Shandong University

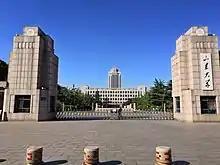
Central campus

Starting from early June 1966, schools in Jinan were closed down by strikes as teachers were "struggled against" in the Cultural Revolution. Shandong University was also completely paralyzed by the events. A complete restructuring was imposed on Shandong's university system: according to a resolution passed by the Revolutionary Committee of Shandong Province on July 29, 1970, the liberal arts of Shandong University were moved to Qufu and combined with Qufu Normal College to form a new Shandong University. The biology department was moved to Tai'an and merged into the Shandong Agricultural College. The rest of the sciences was to form the Shandong Science and Technology University. In 1971, the university's admission policy was also changed: in order to open the university to workers and peasants, new students were now nominated "by the masses" and then approved by the political leadership and the university. Until 1976, a total of 3267 students who were admitted under this scheme graduated after completing a 2- or 3-year curriculum. Premier Zhou Enlai learned of Shandong University's reorganization in 1973. Although he was already terminally ill with bladder cancer at the time, he intervened and ordered a return to previous structure of the university. As a consequence, all organizational changes imposed by the Revolutionary Committee of Shandong Province were undone in early 1974.